Rosalie Goes Shopping

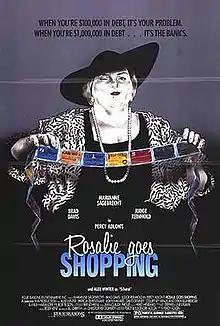
Movie poster

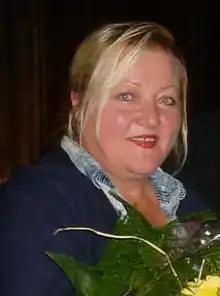
Marianne Sägebrecht, star of "Rosalie Goes Shopping"

Rosalie Goes Shopping is a 1989 English-language West German film directed by Percy Adlon and starring Marianne Sägebrecht, Brad Davis, and Judge Reinhold.